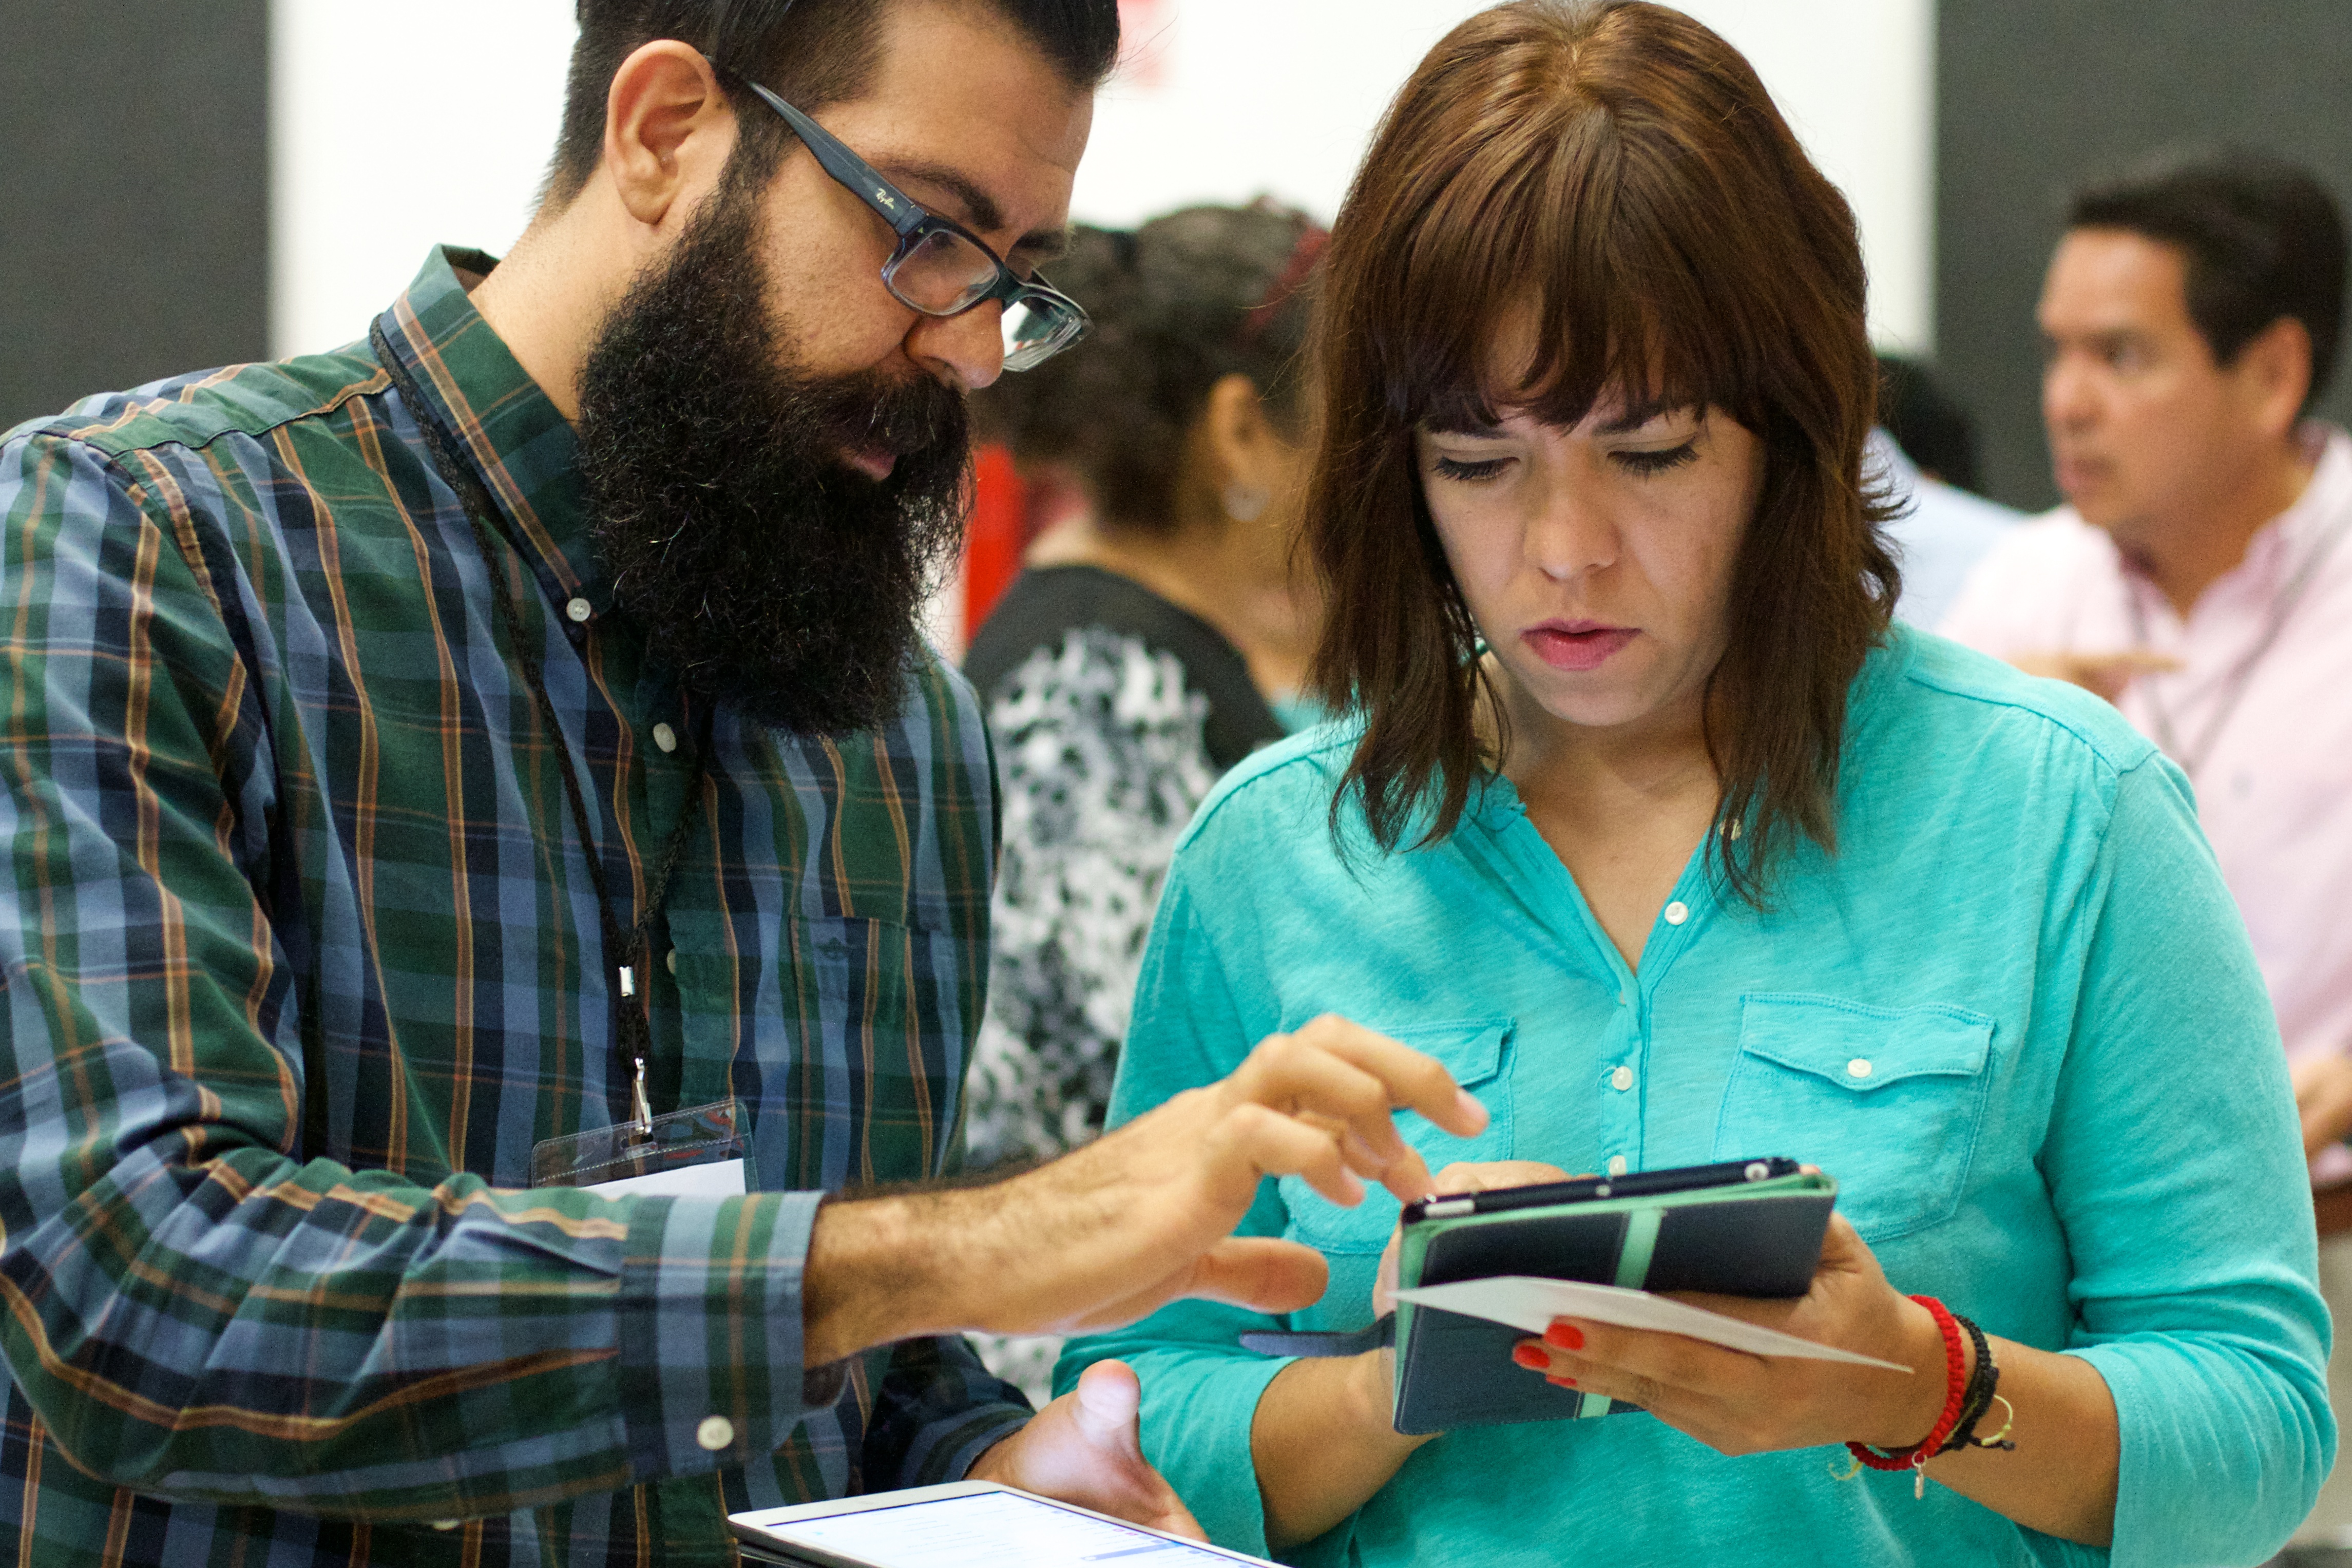
person, student, conversation, udgagora